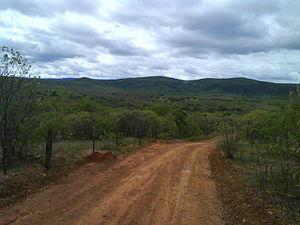
Le sertão est une zone géographique du Nordeste du Brésil au climat semi-aride. Son sens originel signifie l'« arrière-pays », le « fin fond », une zone éloignée des centres urbains, la campagne, et peut être comparé au concept de l'outback australien.